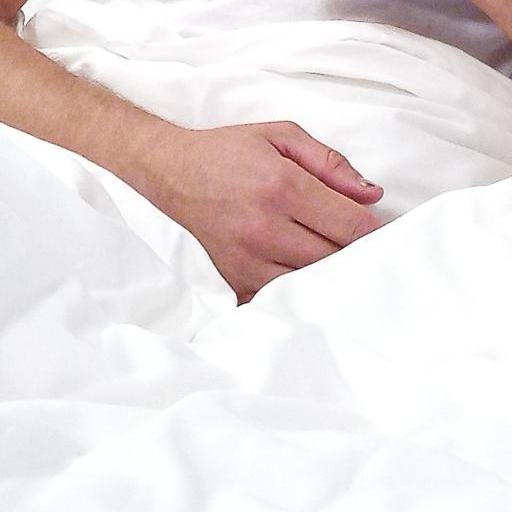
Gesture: no_gesture